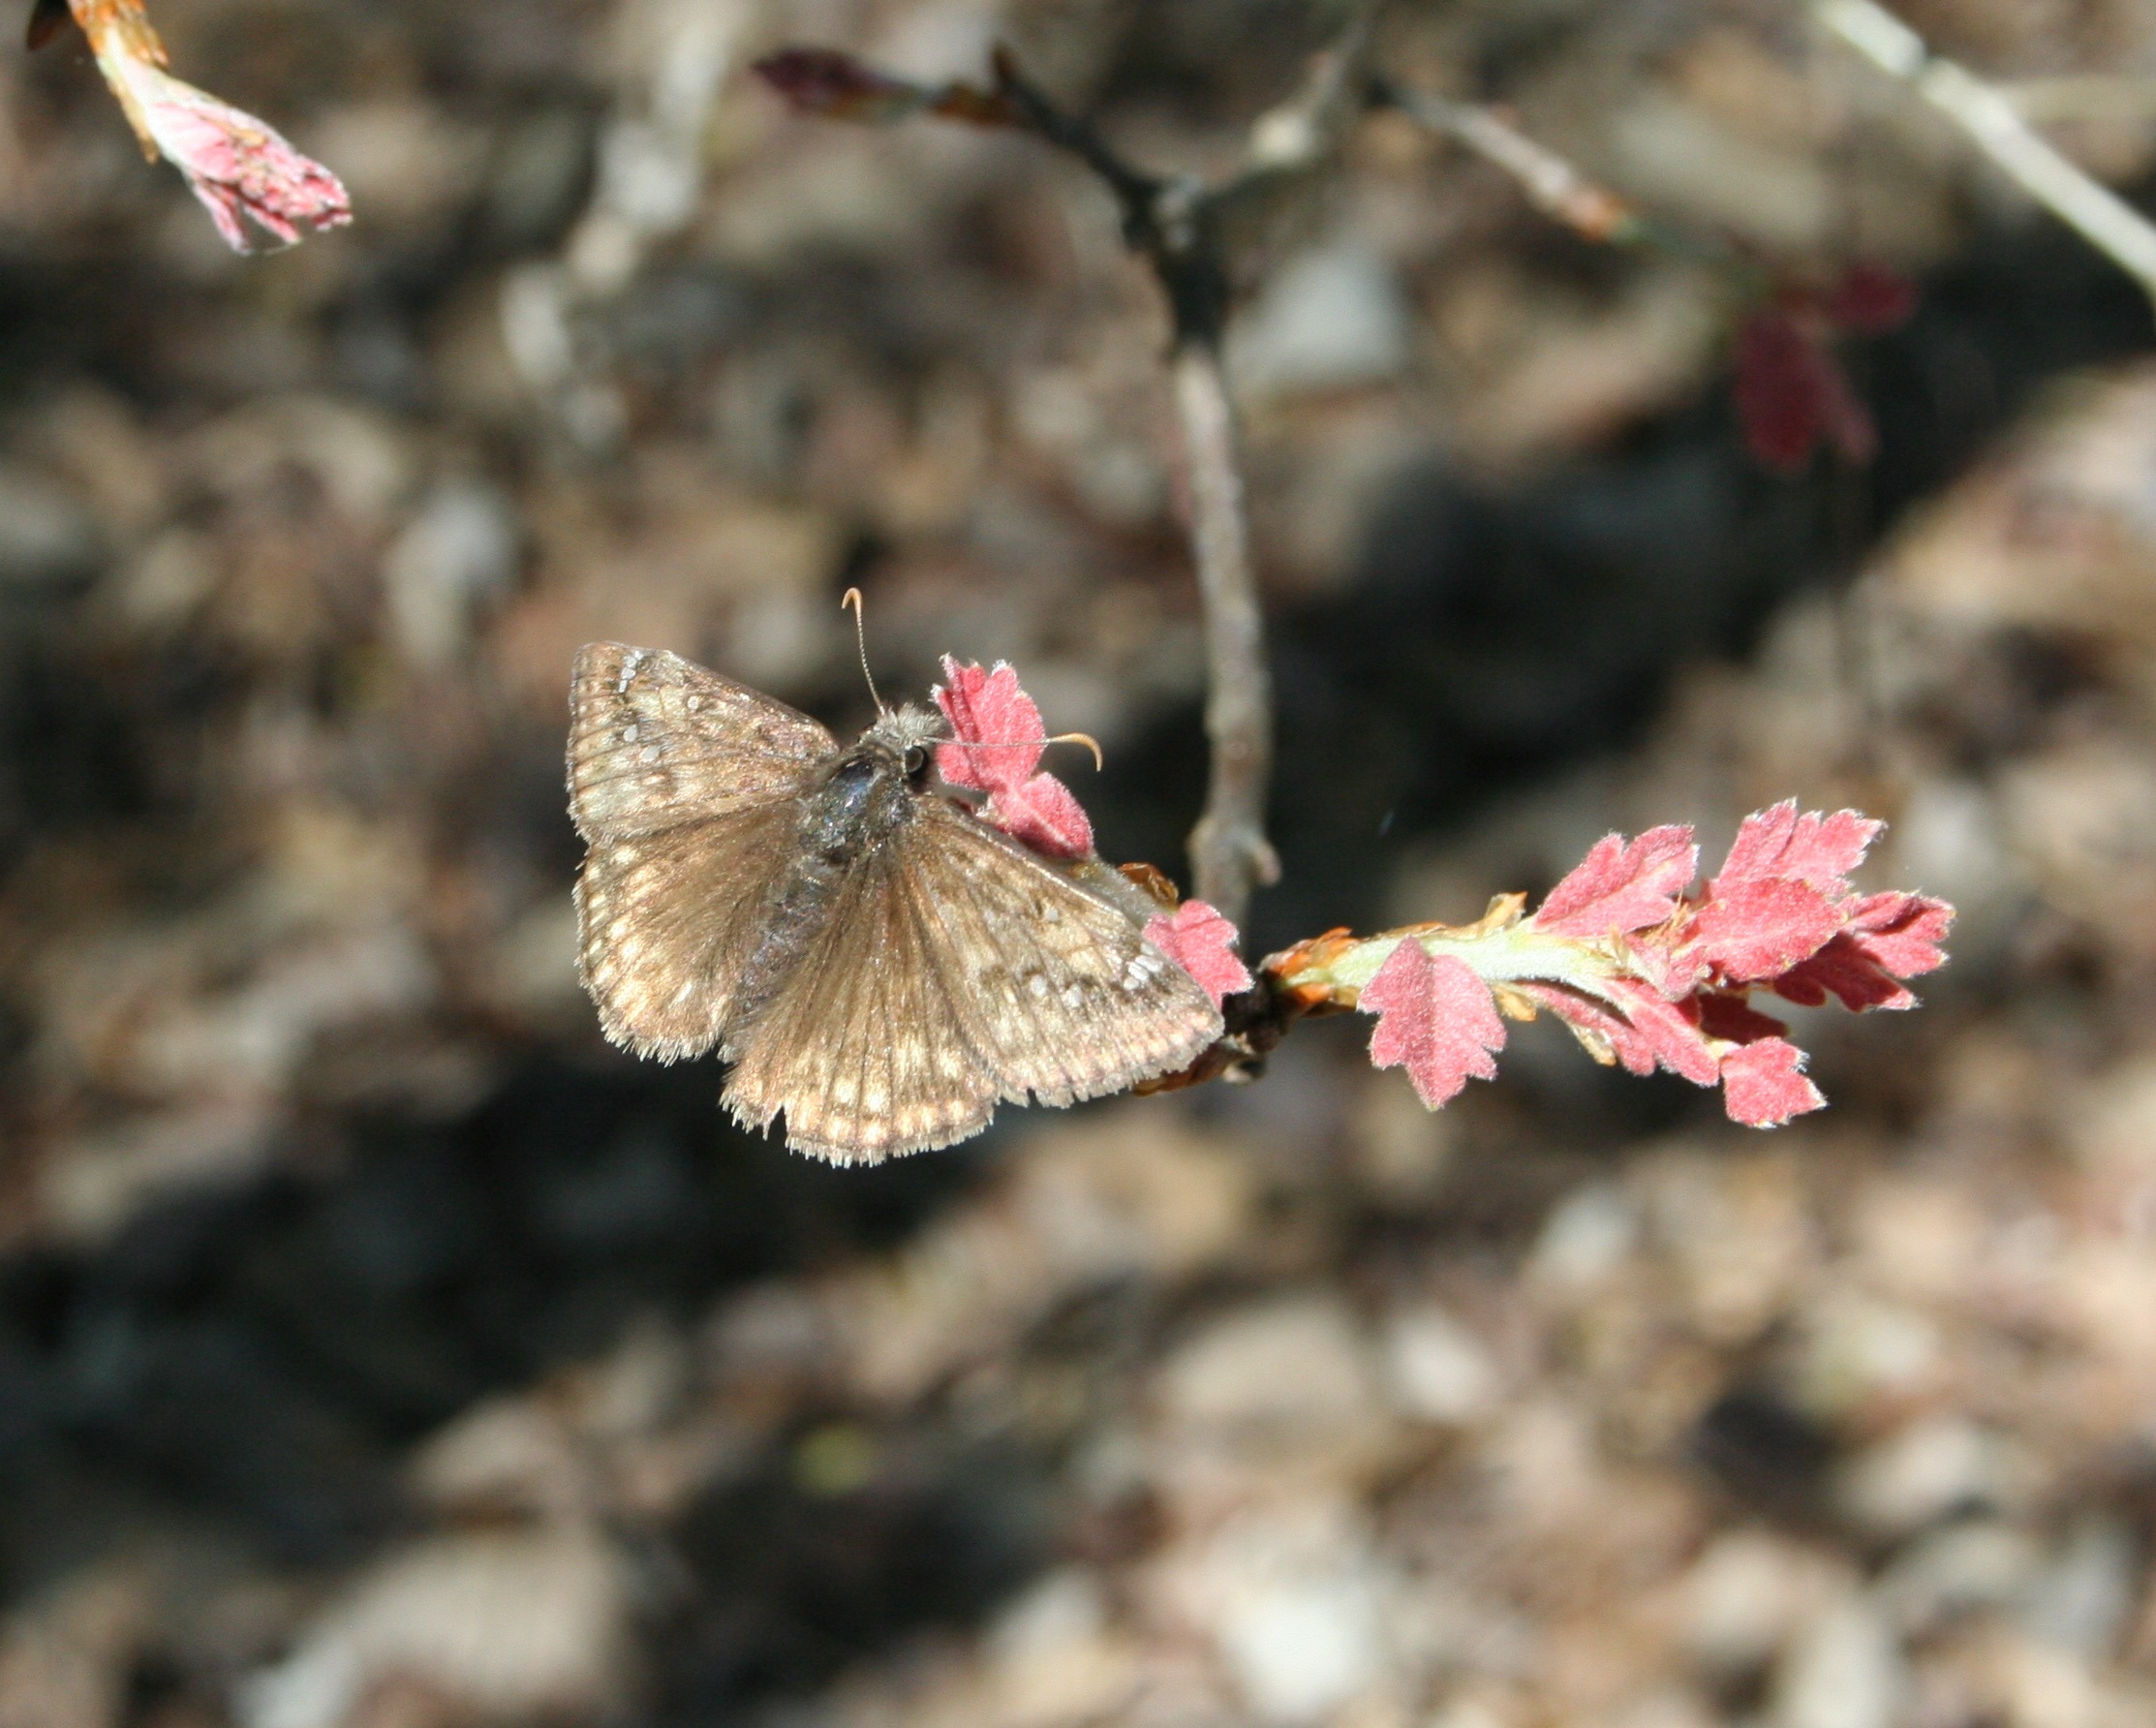
nature, wilderness, branch, blossom, wing, plant, leaf, flower, petal, wildlife, environment, spring, insect, biology, flight, natural, autumn, brown, bug, botany, moth, butterfly, flora, season, fauna, invertebrate, ecology, wildflower, close up, outside, creature, habitat, ecosystem, macro photography, arthropod, moths and butterflies